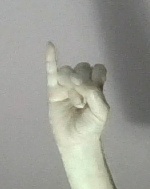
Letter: meem